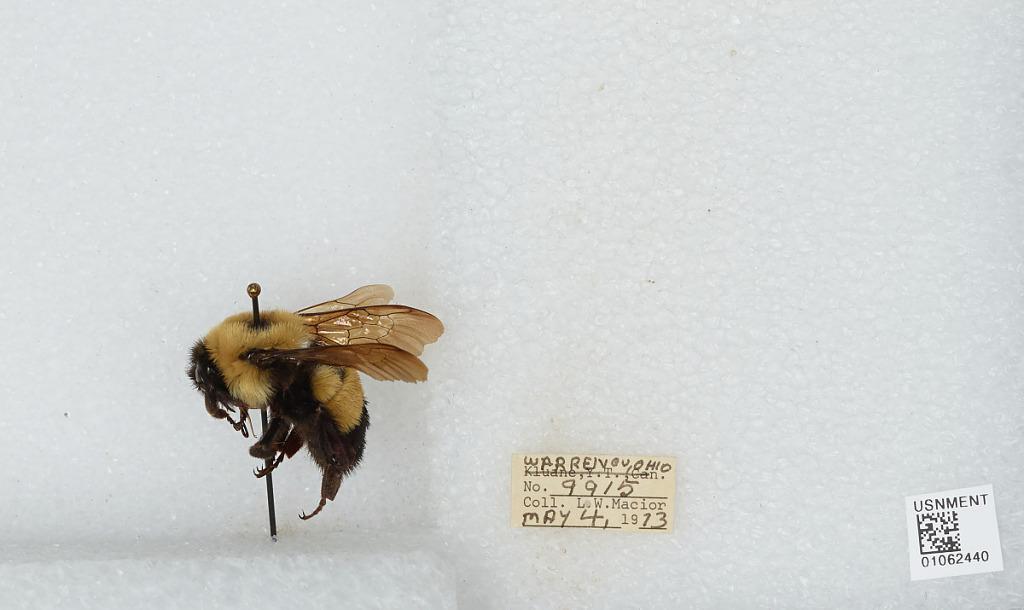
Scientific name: Bombus (Bombus) affinis Cresson
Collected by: L. Macior
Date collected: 1973-5-4
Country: United States
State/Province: Ohio
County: Warren
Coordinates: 39.4242, -84.1856